Superleague Formula

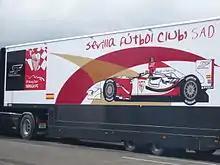
The Sevilla FC team truck parked in the paddock at Silverstone Circuit, 2010

Twenty-three football clubs and ten country-represented cars started at least one race in Superleague Formula, and all are listed in the table below: